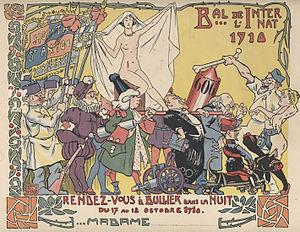
Invitation pour dames au Bal de l'Internat 1910 au Bal Bullier.
Le bal Bullier est un bal situé à Paris, créé par François Bullier au milieu du XIXᵉ siècle, et qui ferme ses portes définitivement en 1940. Il était situé 31 avenue de l'Observatoire au niveau de l'actuel 31, avenue Georges-Bernanos dans le quartier du Val-de-Grâce du 5ᵉ arrondissement de Paris, à l'emplacement du Centre Sportif Universitaire Jean Sarrailh du CROUS de Paris.